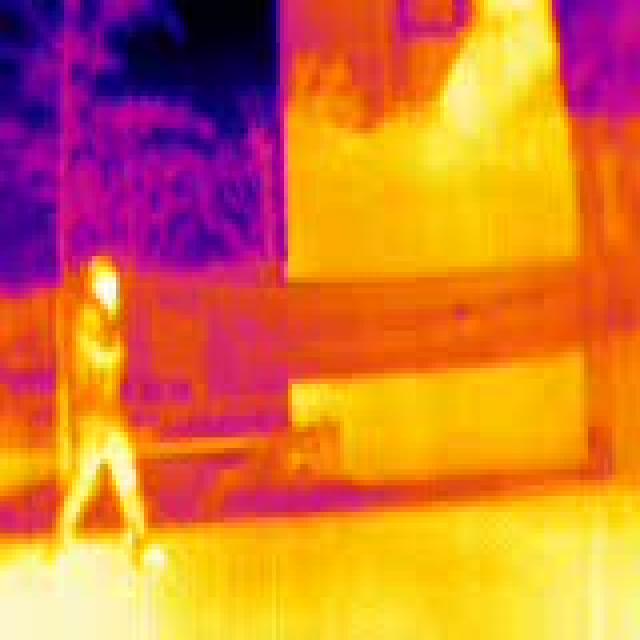
Detected objects:
label: person